History of Iceland

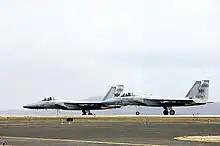
United States F-15 fighter jets at Keflavík Air Base.

At the peak, the British had 25,000 troops stationed in Iceland, all but eliminating unemployment in the Reykjavík area and other strategically important places. In July 1941, responsibility for Iceland's occupation and defence passed to the United States under a U.S.-Icelandic agreement which included a provision that the U.S. recognize Iceland's absolute independence. The British were replaced by up to 40,000 Americans, who outnumbered all adult Icelandic men. (At the time, Iceland had a population of around 120,000.)